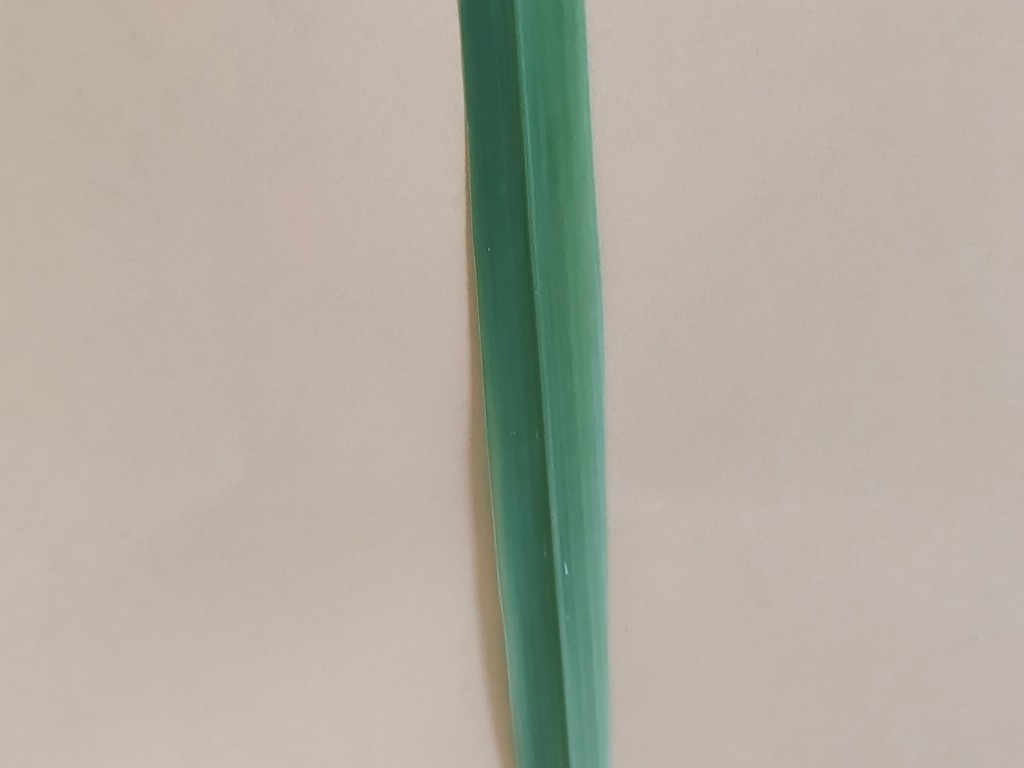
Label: Healthy